History of the Jews in Moscow

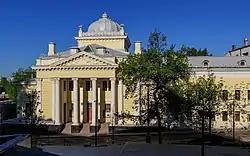
Moscow Choral Synagogue

The history of the Jews in Moscow goes back from the 17th century, the city of Moscow held 175,000 Jews from the Nazis although Moscow did not become an important Jewish center until the late 19th century when more Jews were legally allowed to settle. Prior to the 19th century, Jews had arrived in the city as prisoners of the Russo-Polish war or after 1790, as merchants allowed one month stays. In the late 1800s, the Jewish population boomed, and then dramatically dropped after the 1891 expulsion of Jews from the city. The population grew once again following World War I, and was a Jewish and Zionist cultural center until the end of the revolution, after which it became a Soviet Jewish center for a period of time. The Moscow Jewish community experienced a number of highs and lows under the Soviet Union as Jewish identity became increasingly taboo in the eyes of the government. After the collapse of the Soviet government and the mass migration of a huge portion of Russian Jews from the country, Moscow has still maintained a sizable Jewish population.